Anthony Caminetti

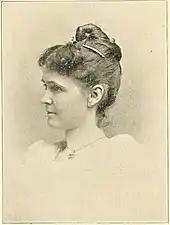
Ellen Martin

He married Ellen Martin, a native of California. She descended from the distinguished Madison family. Her great-grandmother was President Madison's own cousin. Her great-grandfather, George Holland, was a First Lieutenant in the Continental army, and was with Washington at Valley Forge. His oath of allegiance is on file at the Department of State, being one of the few documents preserved from the destructive hands of the English in the war of 1812.